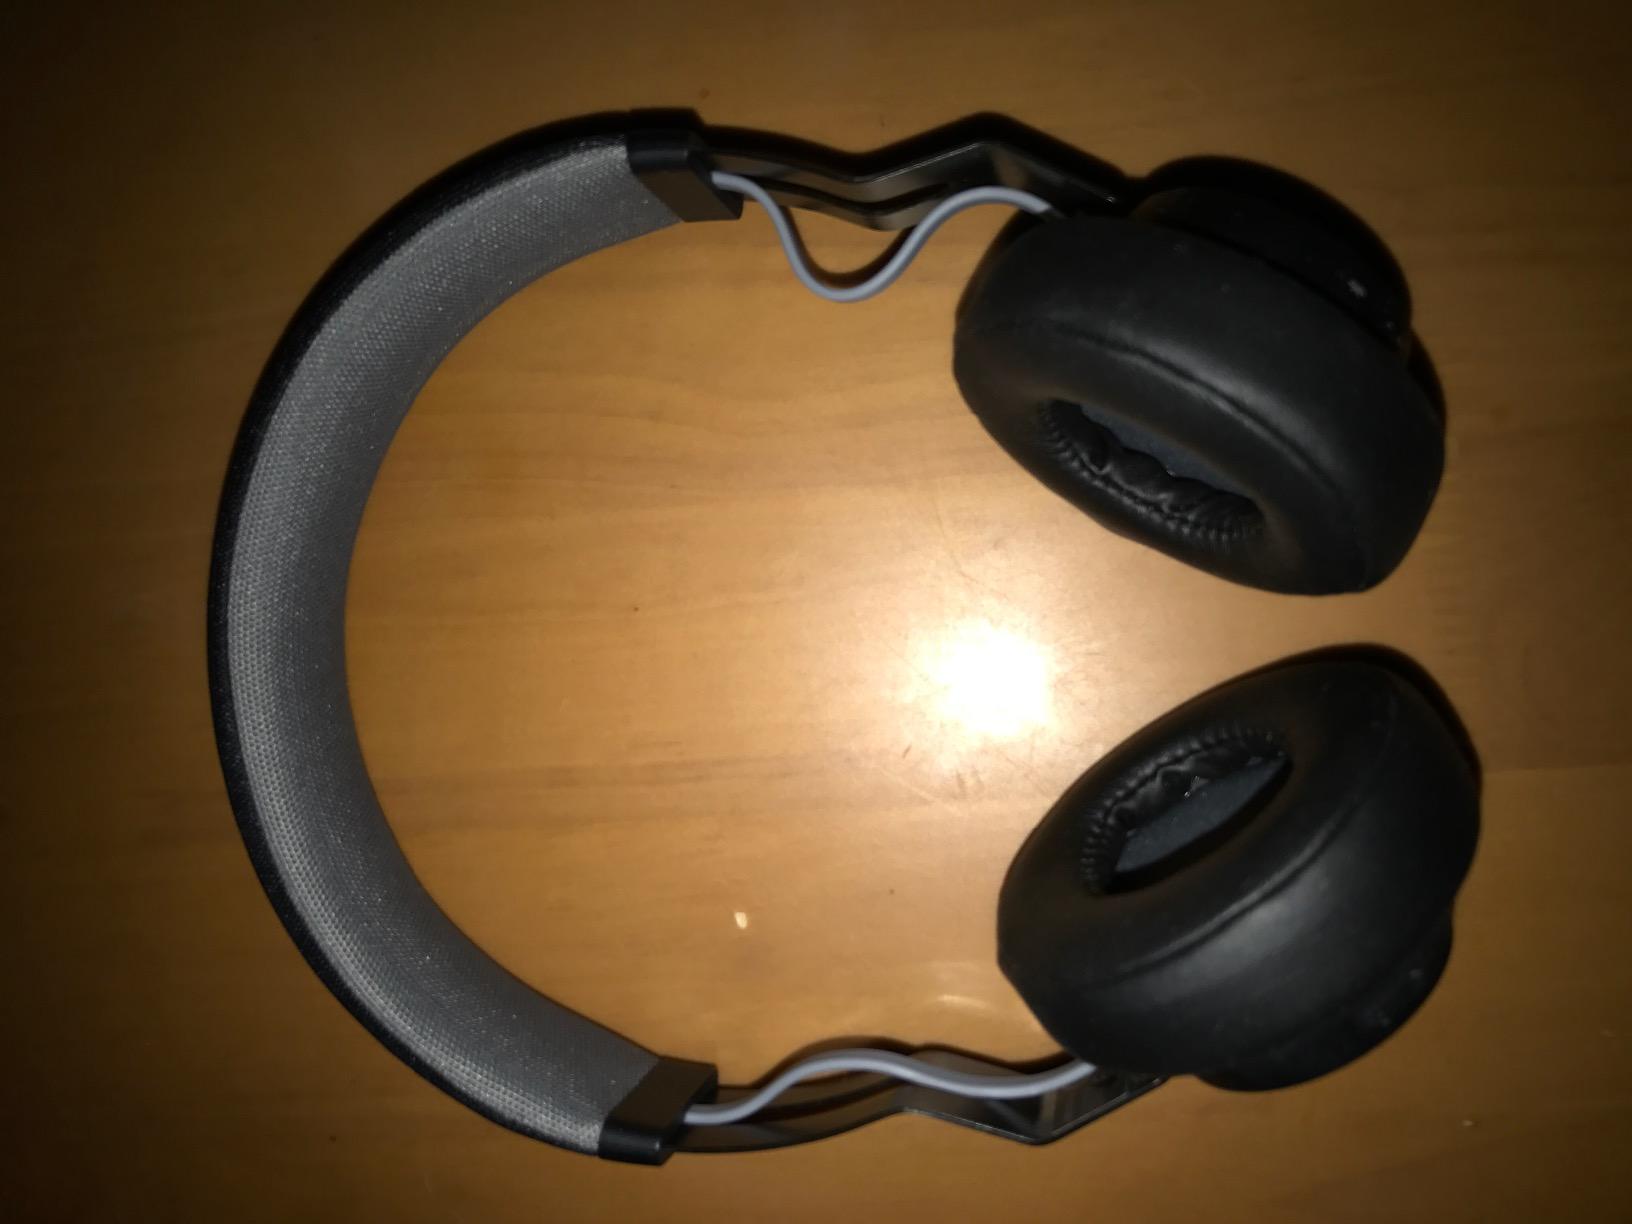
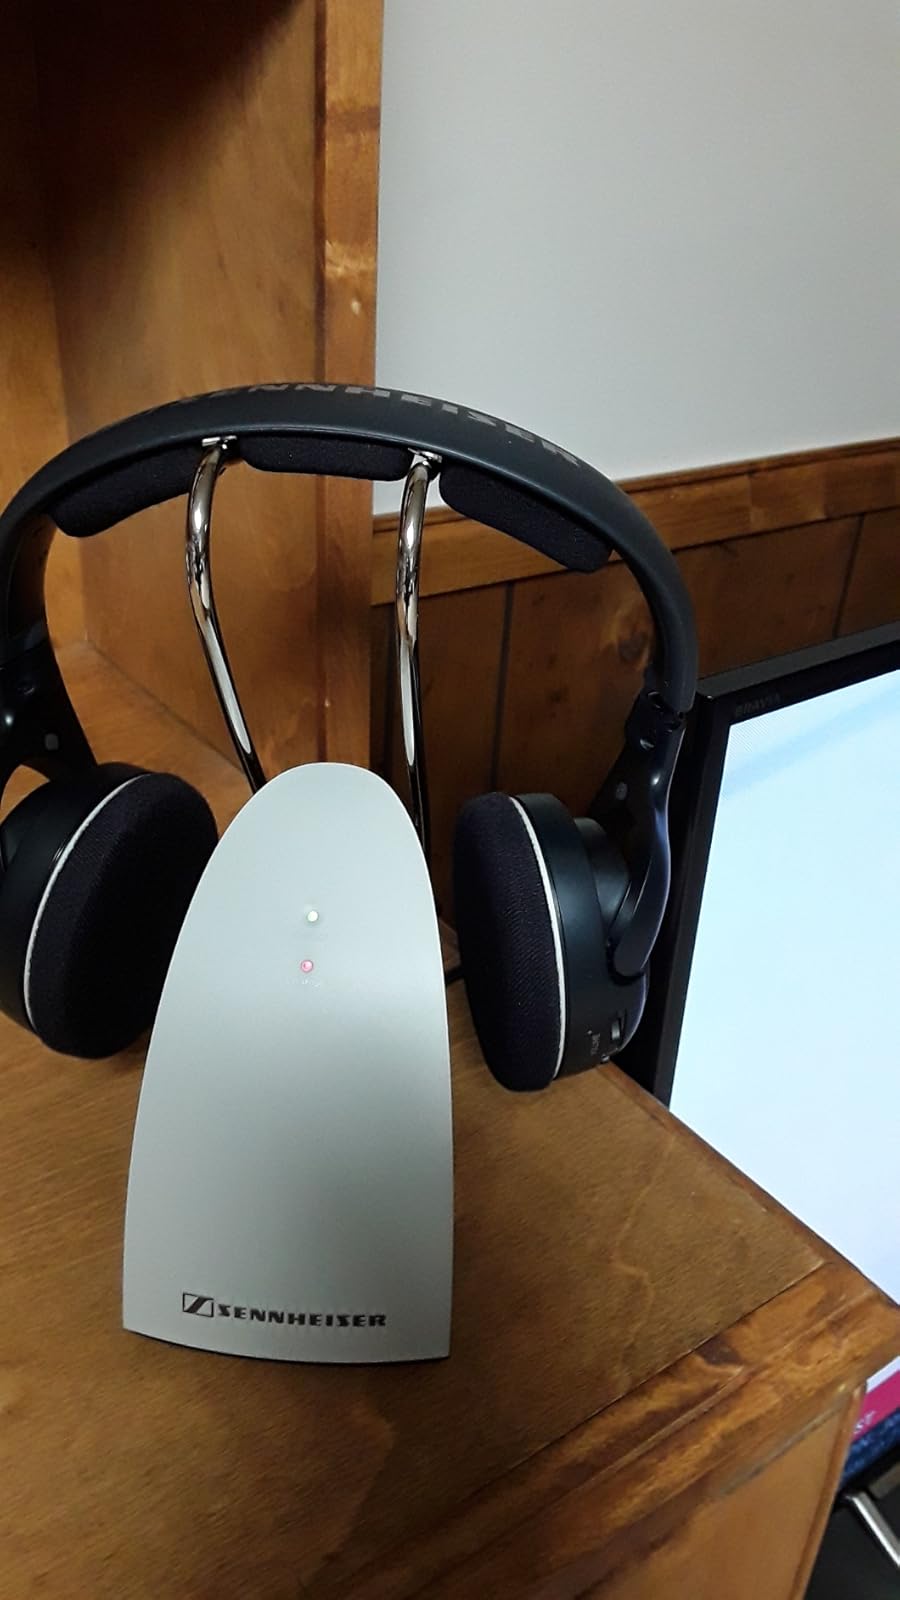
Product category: headphones
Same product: no